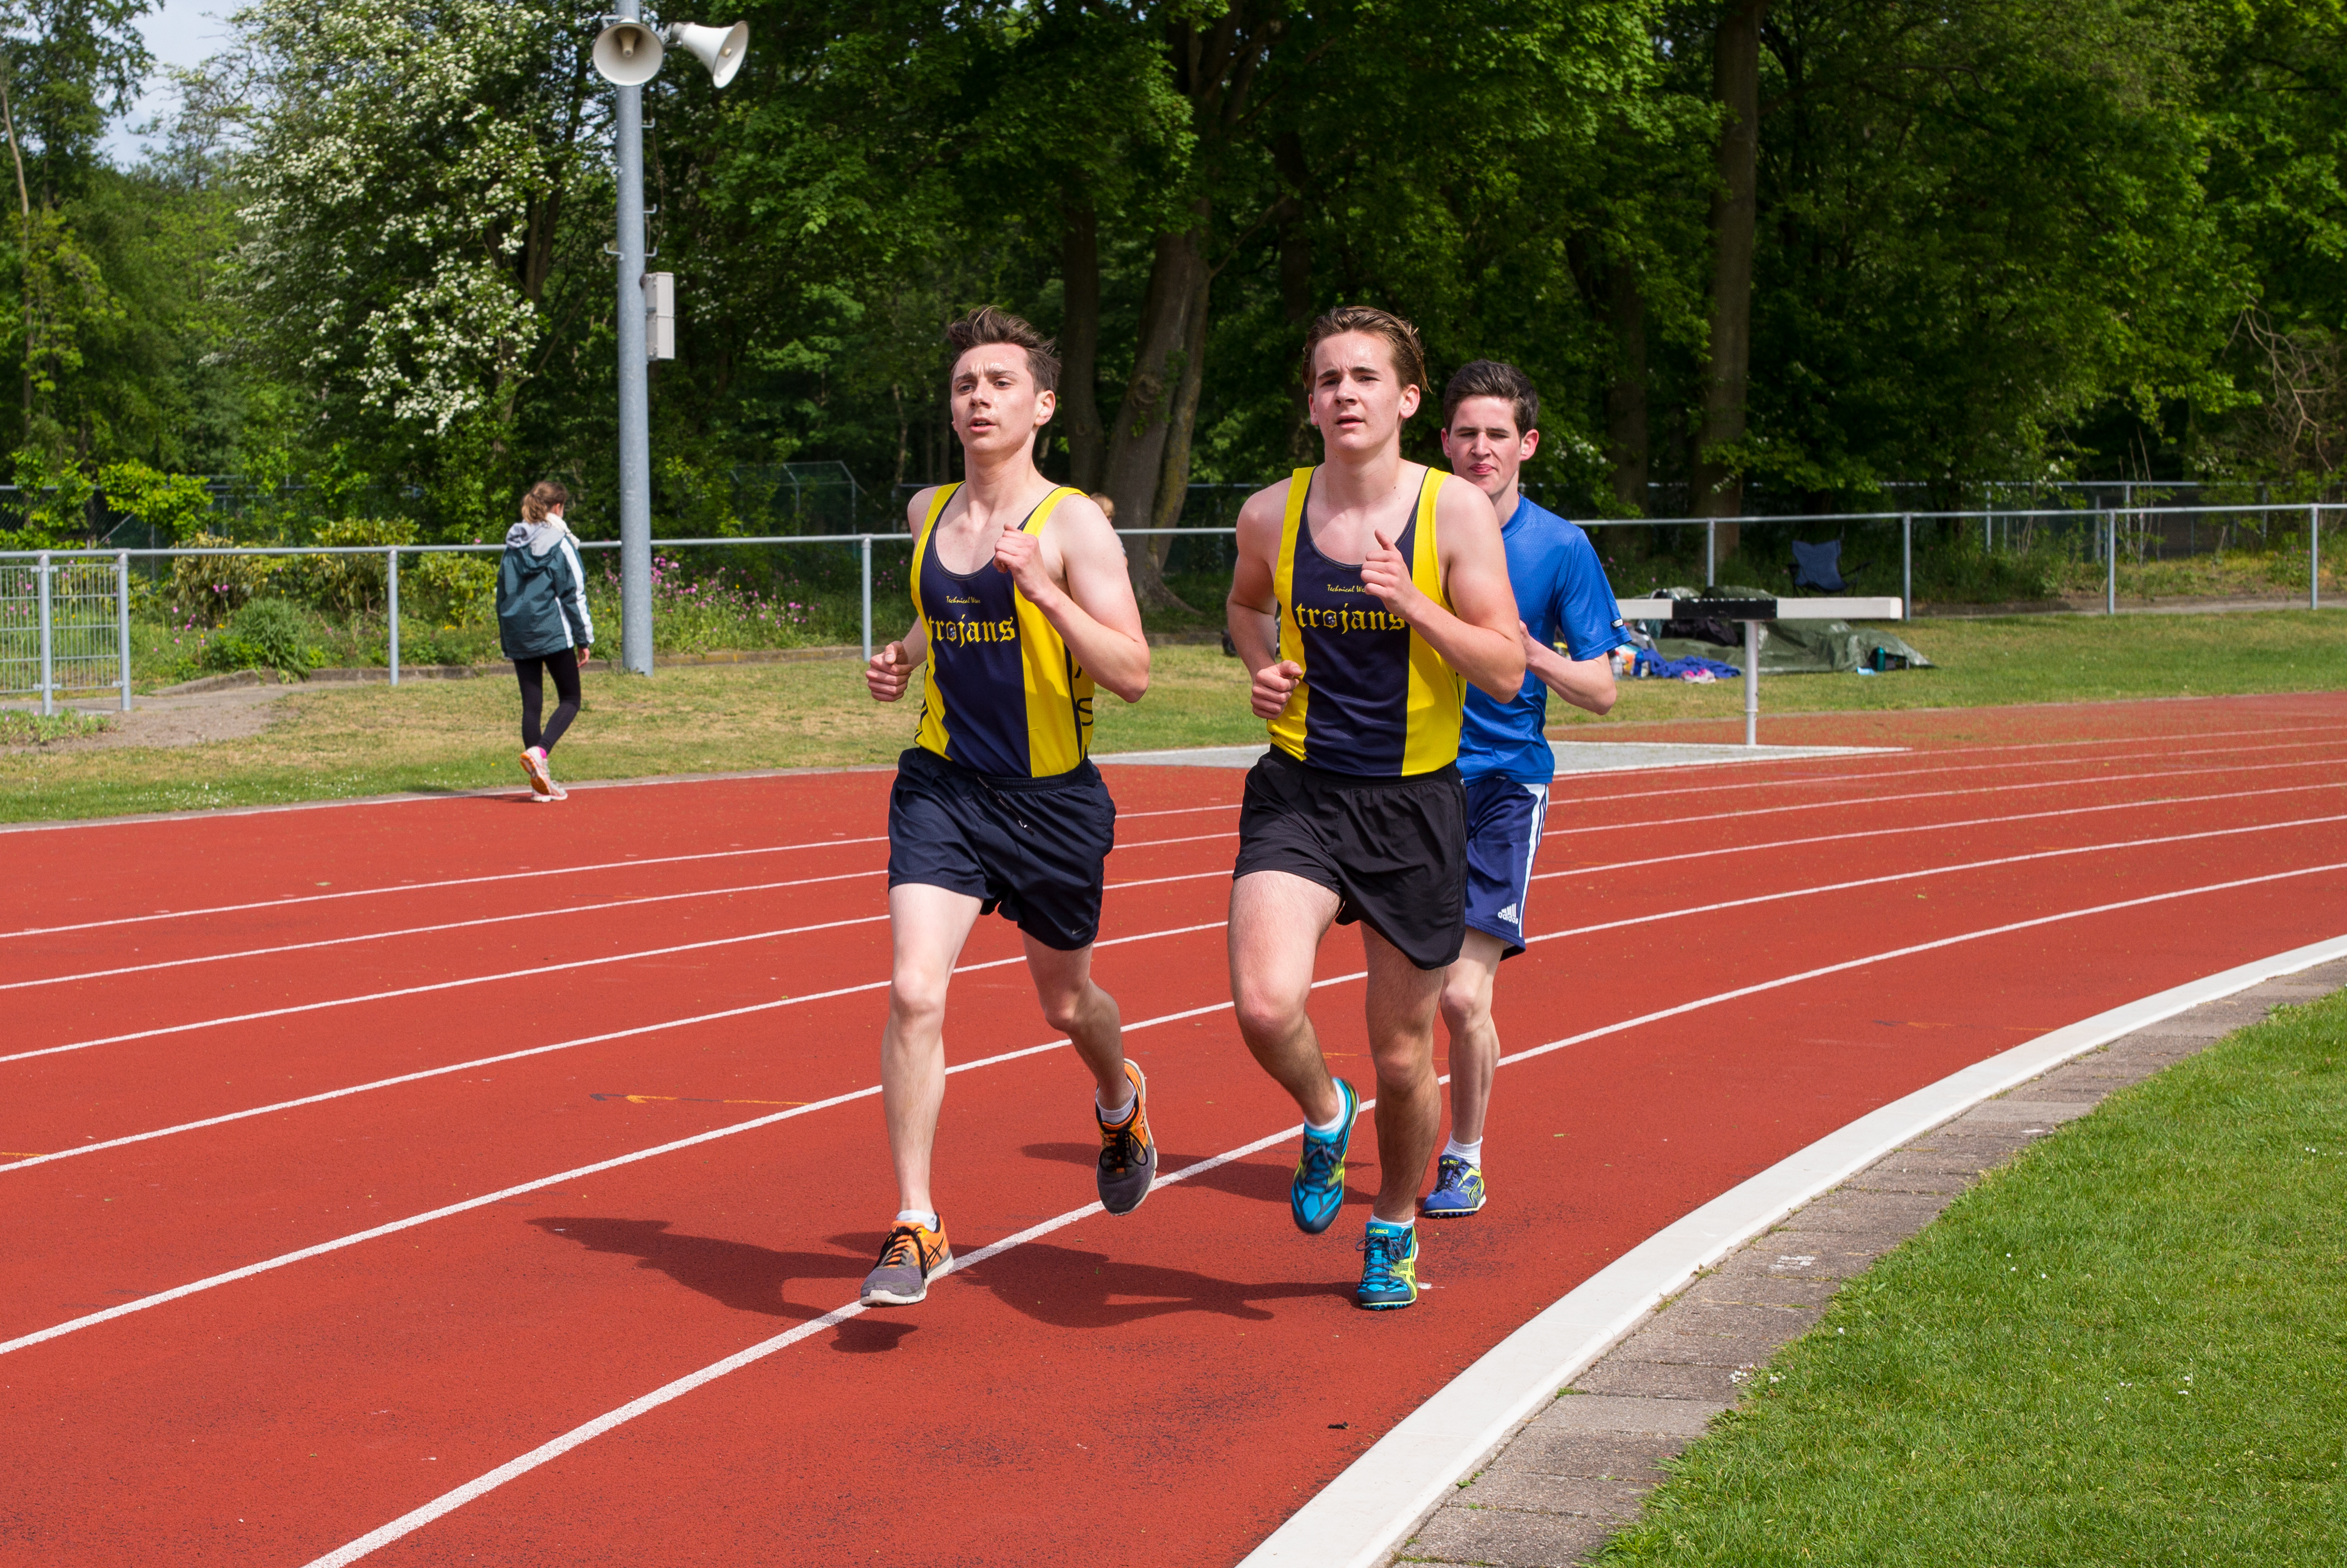
sports, athletics, sprint, human action, duathlon, track and field athletics, middle distance running, 800 metres, 4 100 metres relay